Histadrut Art Studio

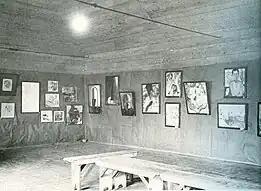
Modern Artists Exhibition at the Ohel Theatre, the Histadrut Art Studio played a major role in the exposition.

The Histadrut studio of art was the first art academy in Tel Aviv in Mandatory Palestine. Founded by Isaac Frenkel Frenel, it was active from 1926 to 1929. The Jewish labour union known as the Histadrut provided some funding and therefore the studio used the Histadrut name.